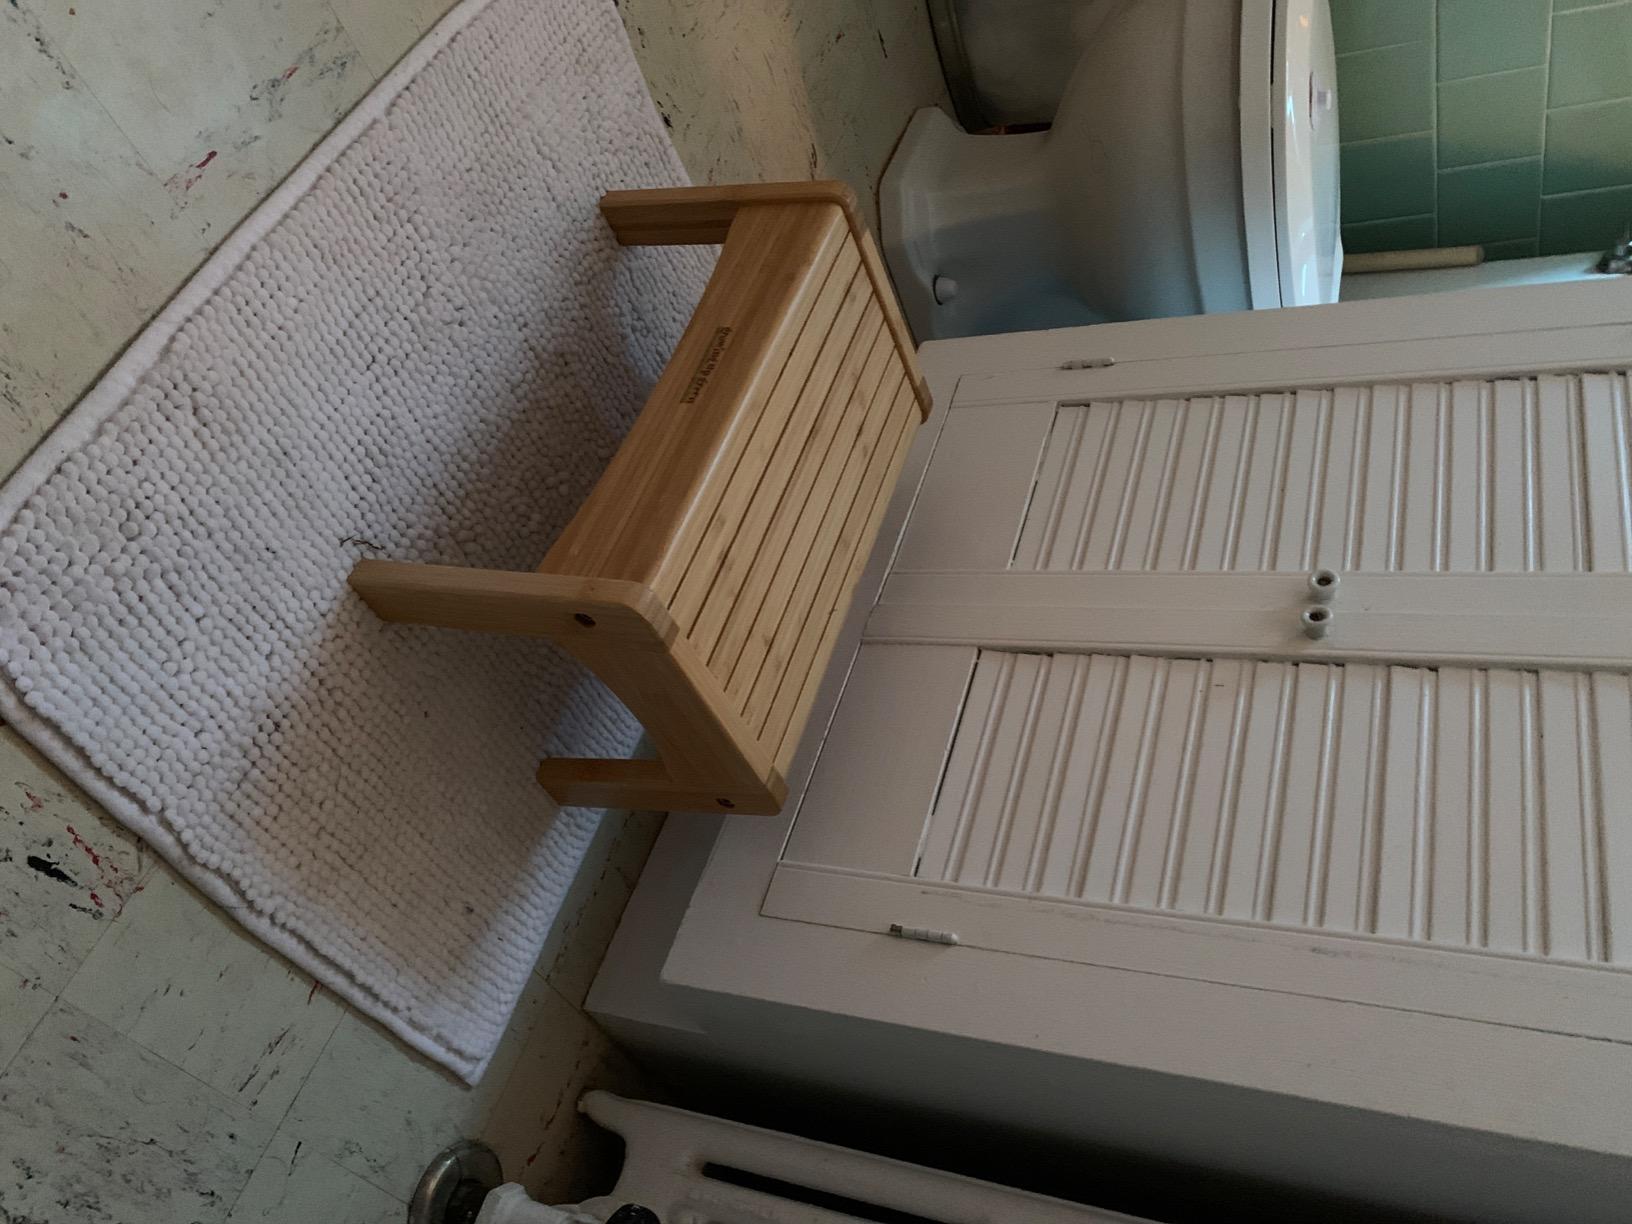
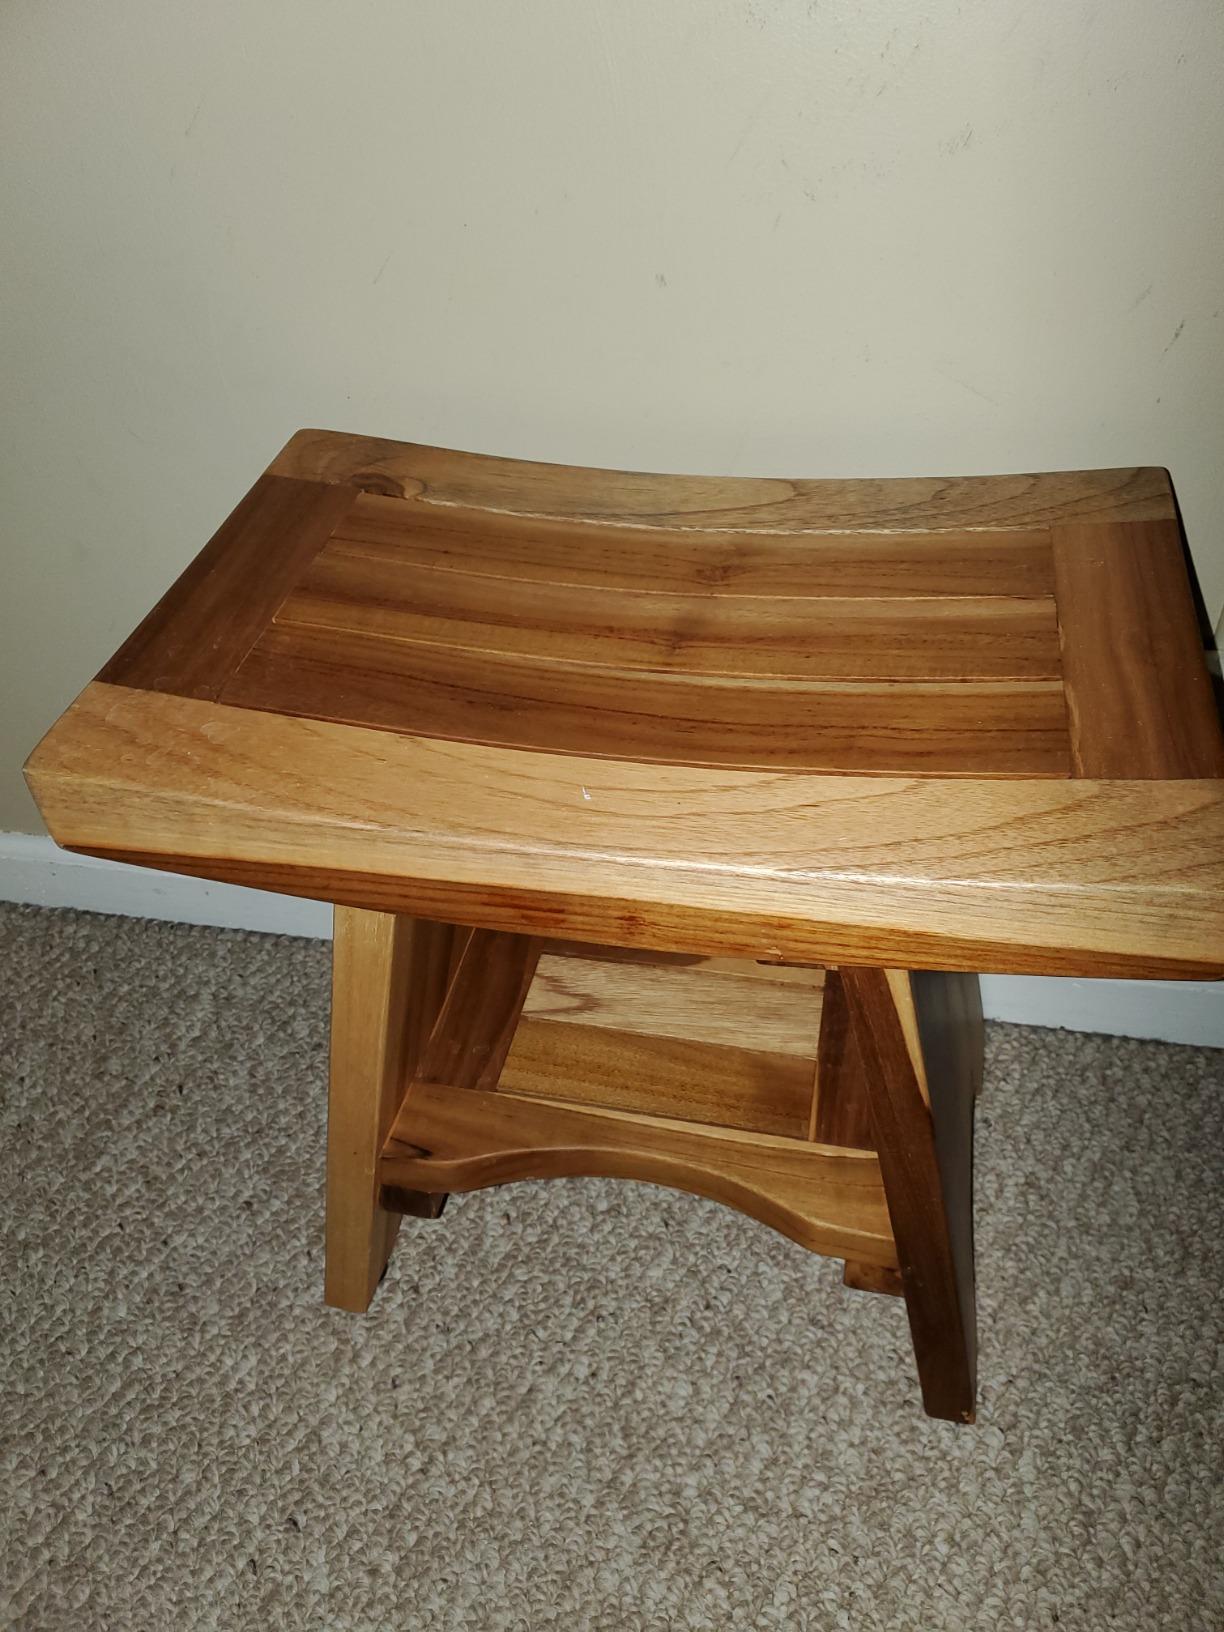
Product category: stool
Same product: no